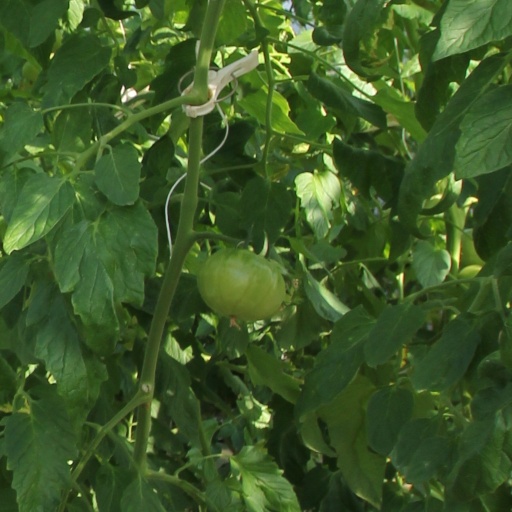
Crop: tomato